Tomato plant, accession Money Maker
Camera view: horizontal (90 deg, fisheye); turntable rotation: 120 degrees
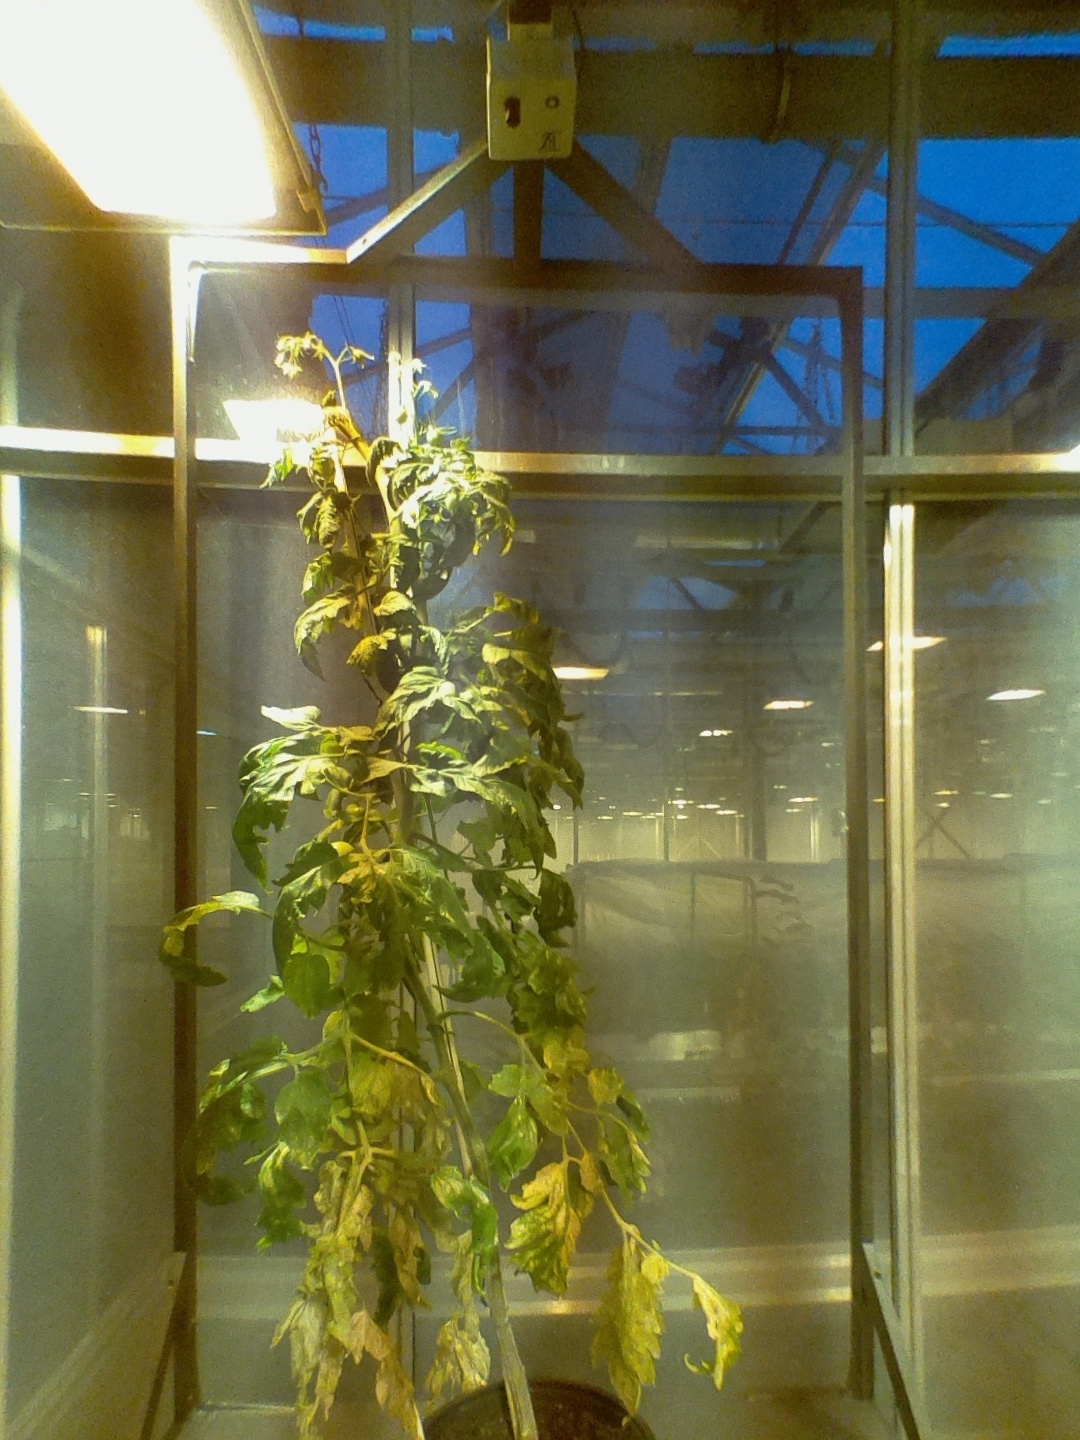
BBCH growth stage 74: 40%-50% of final fruit size